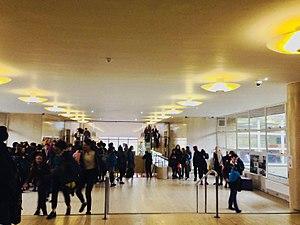
Le lycée International de Londres Winston-Churchill est un établissement à but non lucratif. Initié et financé par le French Education Charitable Trust, il a ouvert ses portes en septembre 2015 sur le site classé de l’ancien hôtel de ville de Brent, un bâtiment situé à Wembley datant de 1936 et racheté à cet effet en 2012.